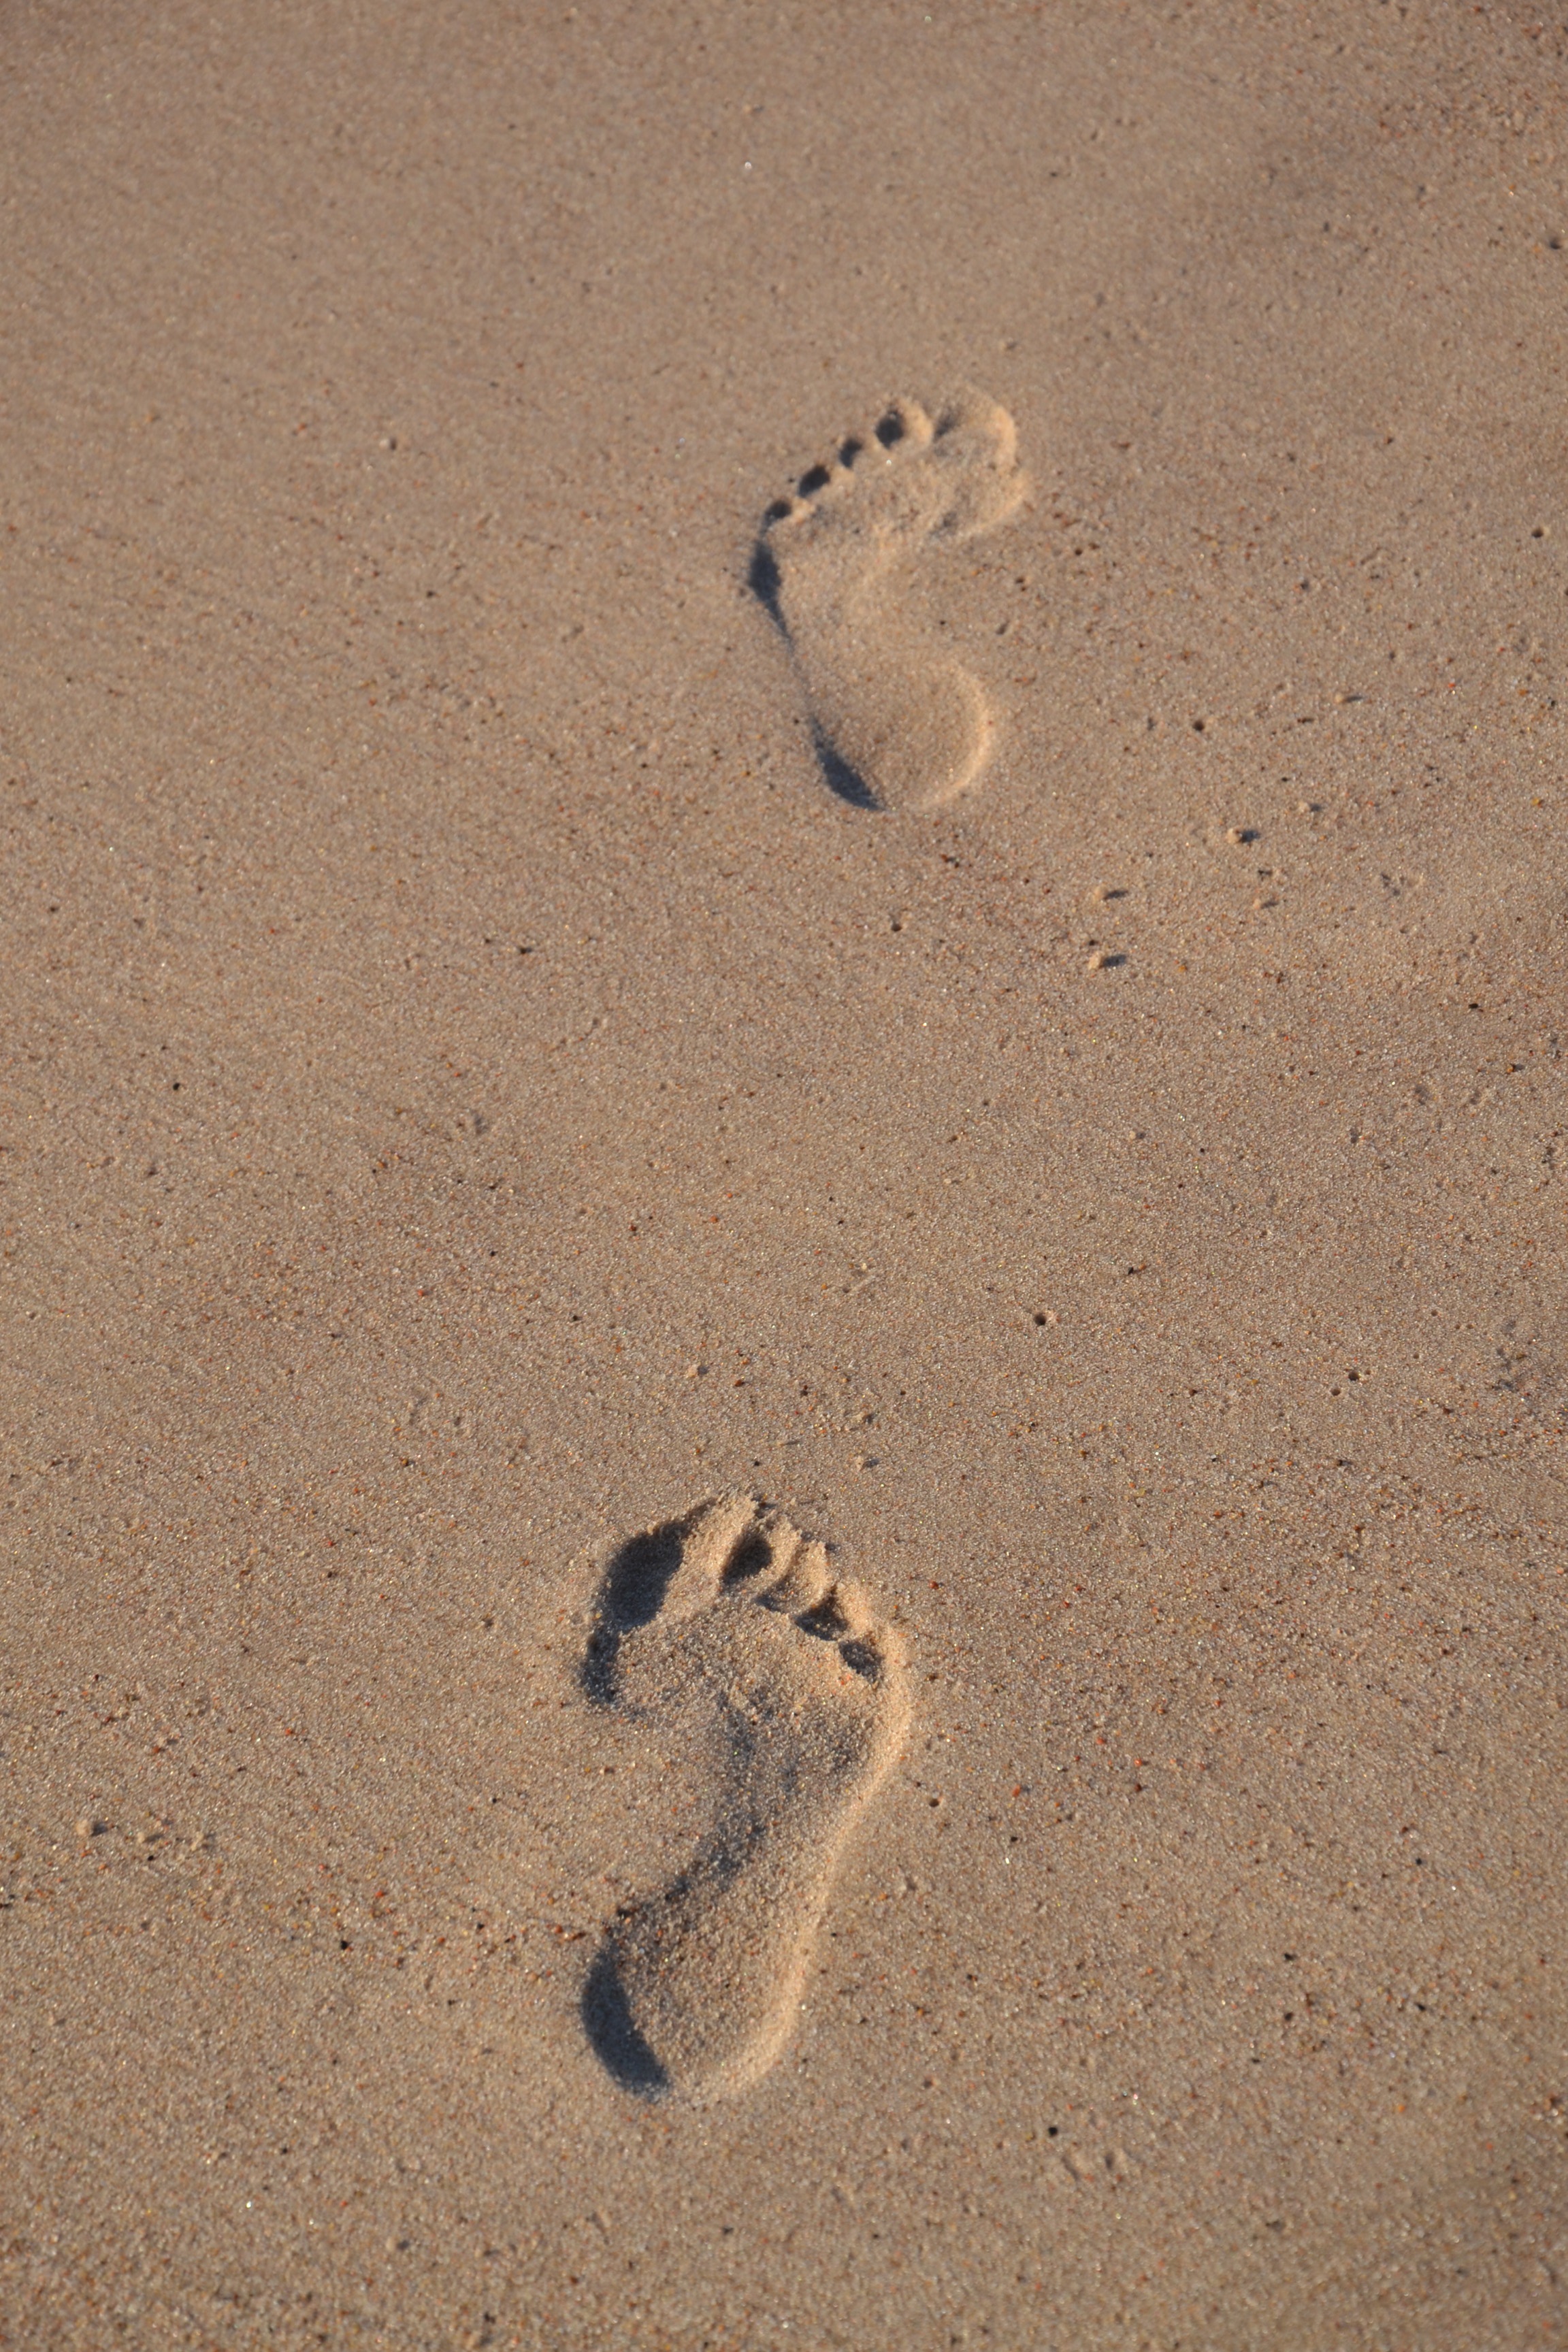
hand, beach, sea, water, sand, rock, track, footprint, feet, number, shadow, soil, material, relaxation, legs, traces, the coast, the baltic sea